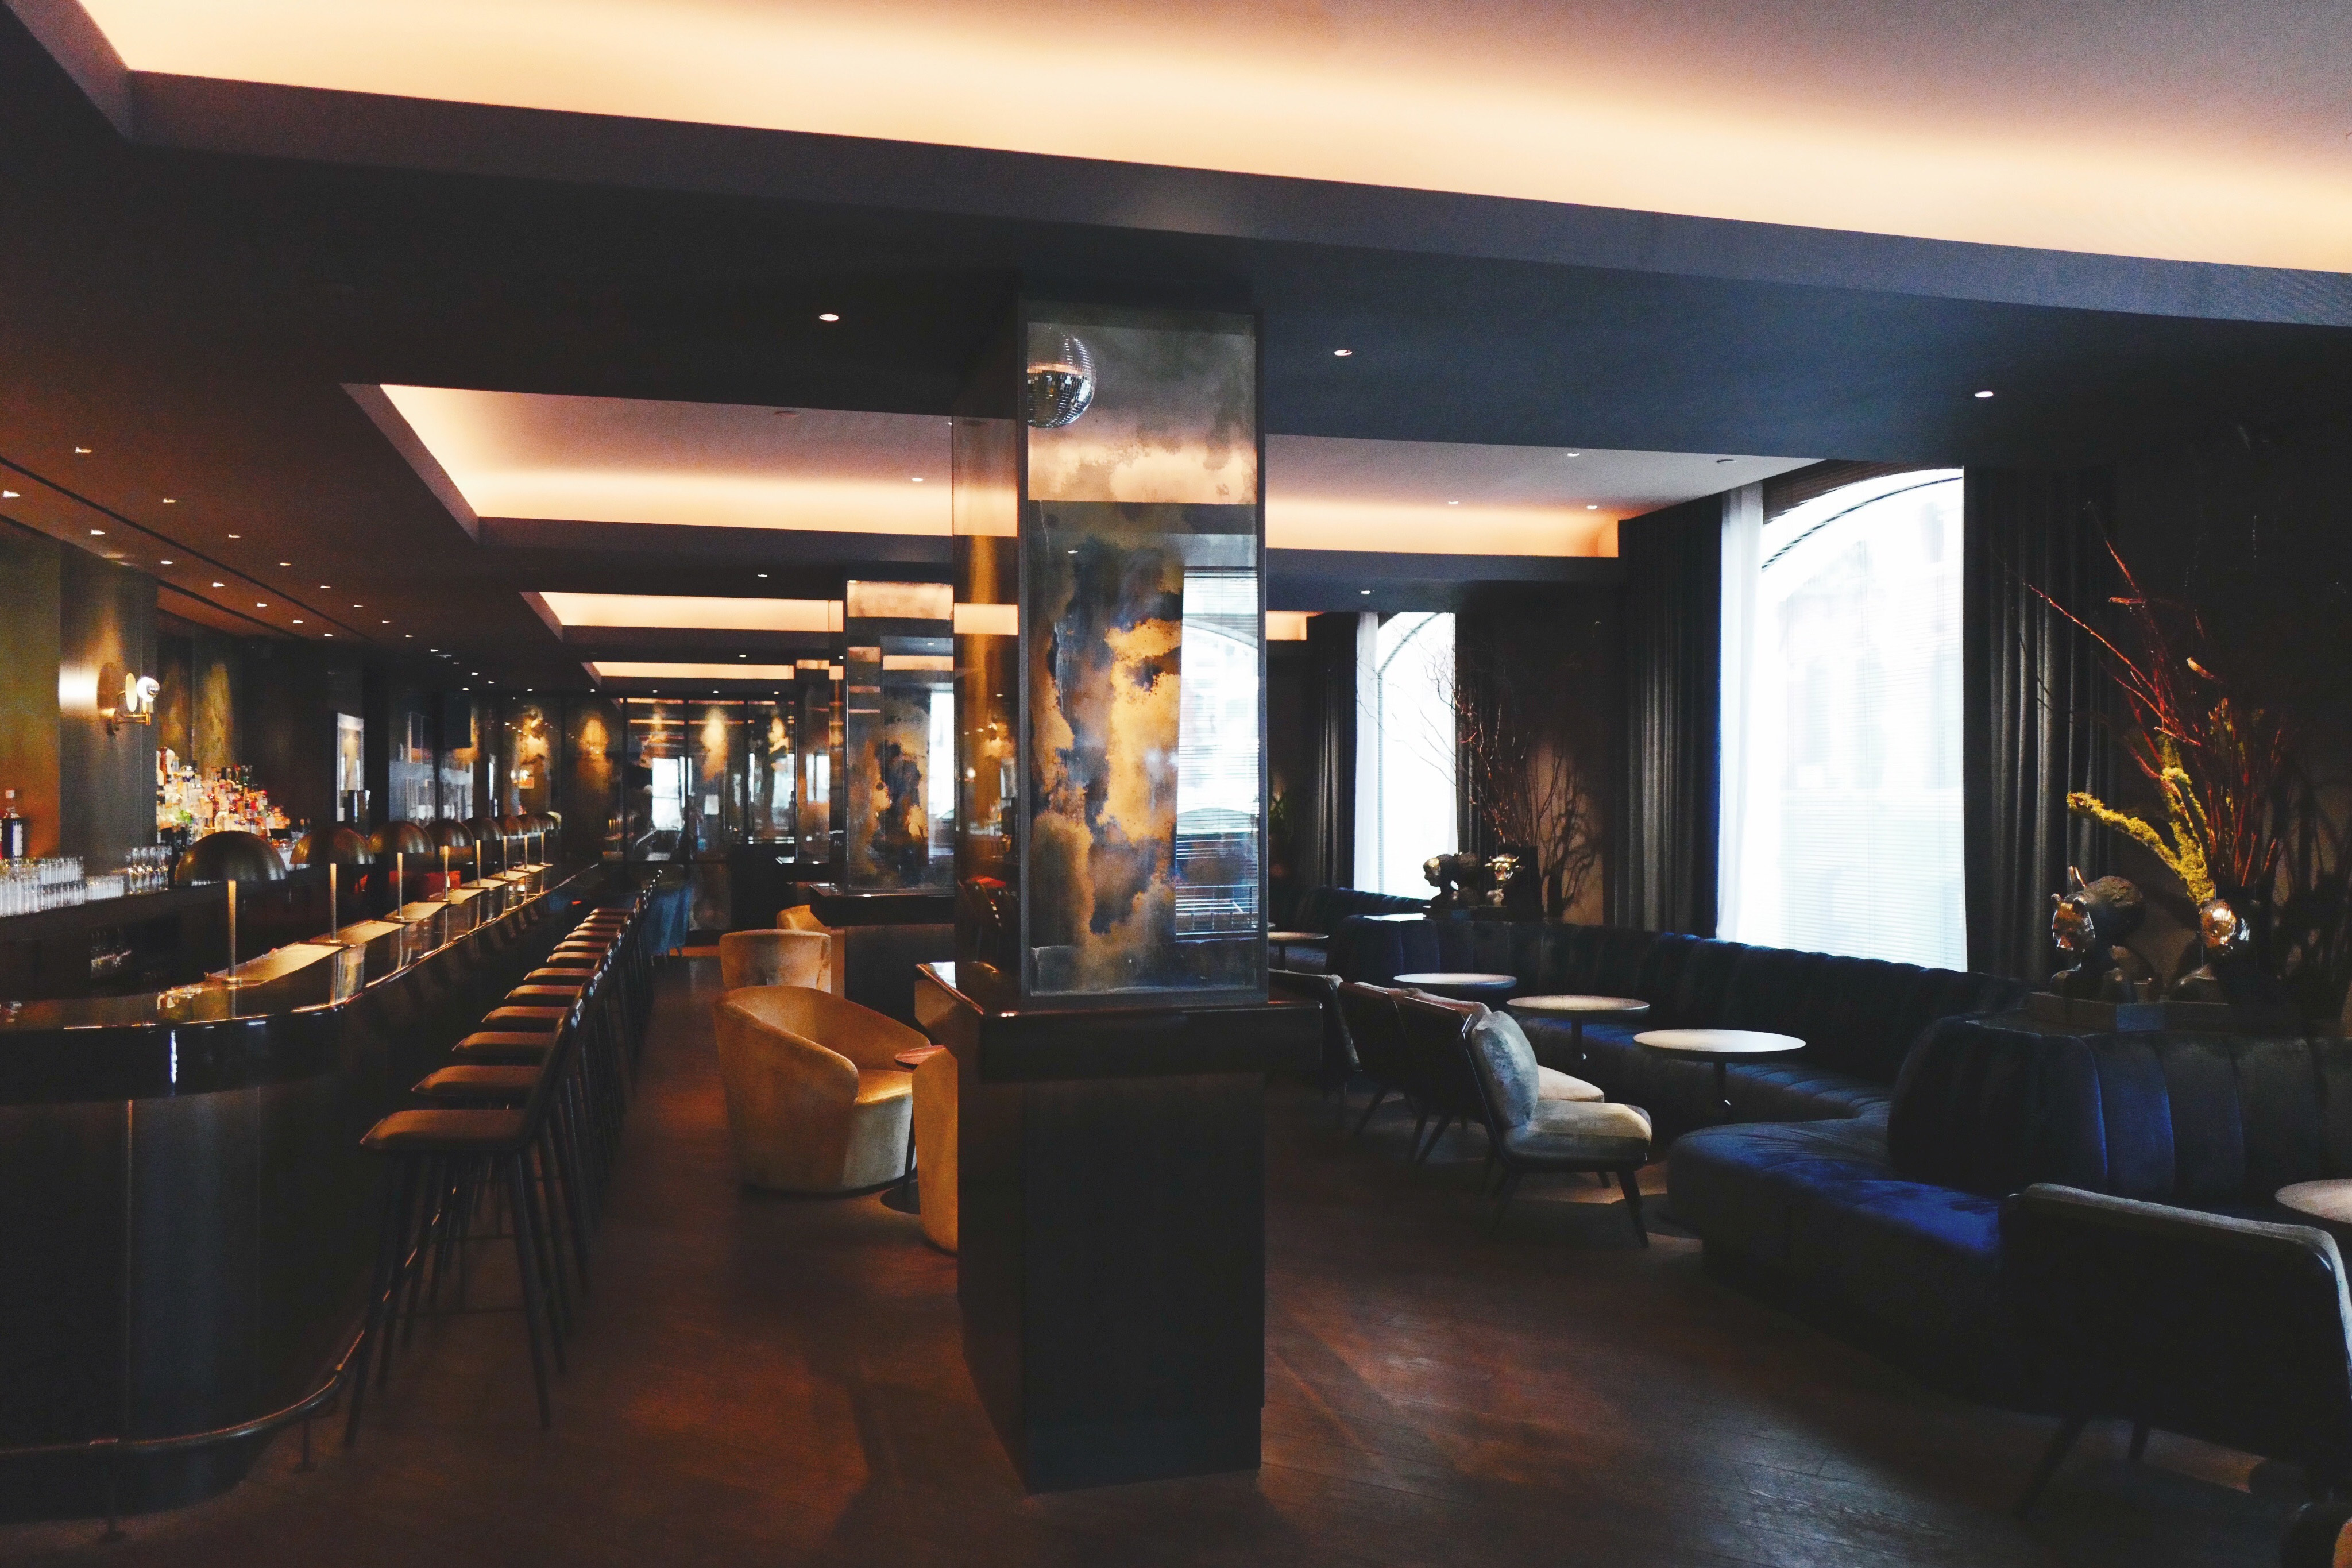
interior design, building, lobby, room, architecture, restaurant, table, ceiling, bar, floor, furniture